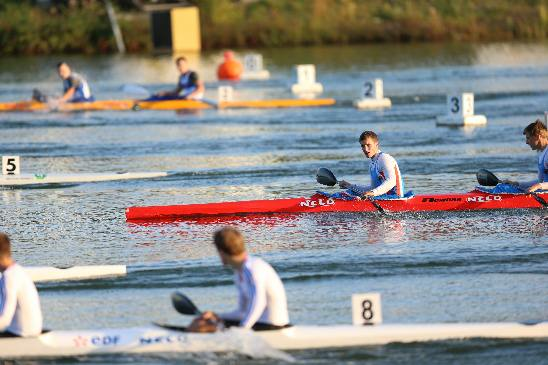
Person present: Yes